Guadalajara, Spain

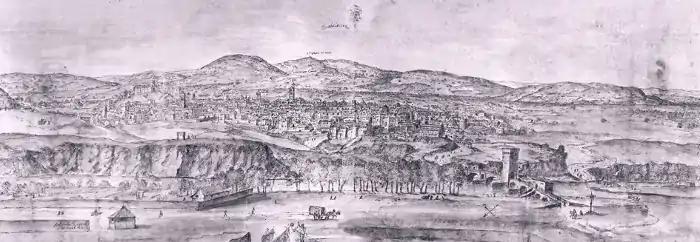
Drawing of Guadalajara in the 1560s, by Anton van den Wyngaerde. The view, from the North, visibly features the Bridge over the Henares, then a turreted bridge.

The Crisis of the 17th century took a heavy toll in many Castilian cities, and particularly in Guadalajara. The city was affected by the 1610 expulsion of the moriscos both in terms of the net demographic loss (10% of the population) as well as by their critical weight in key sectors of the local economy such as the artisanate and trade. Many palaces were left forsaken. The Mendozas left the city for good in 1657.